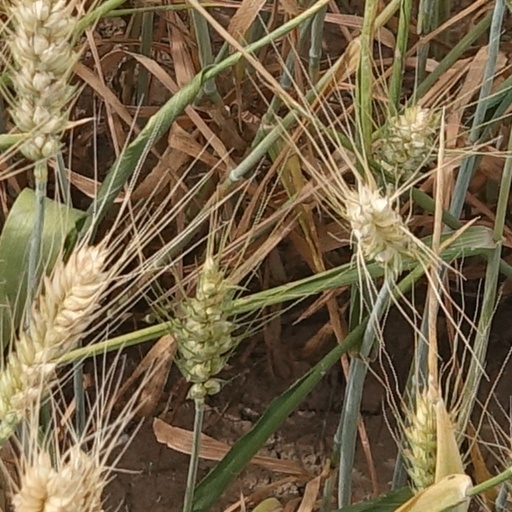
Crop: wheat